List of equestrian statues

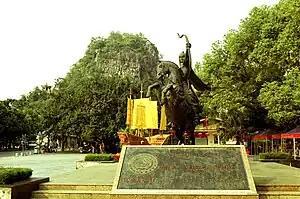
Statue of Ma Yuan at Fuboshan, Guilin.

The equestrian statue of Pangeran Diponegoro became the symbol of military territorial command of Central Java, hence the name Kodam Diponegoro. As a result, almost in every main road provincial borders between Central Java Province with its adjacent provinces such as West and East Java provinces, stood those equestrian statues.